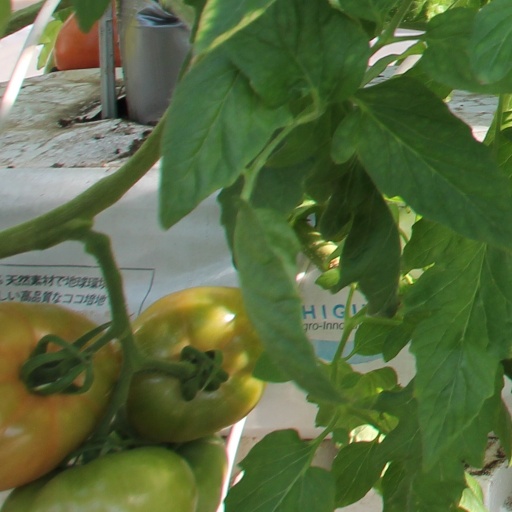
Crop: tomato